1956–57 European Cup

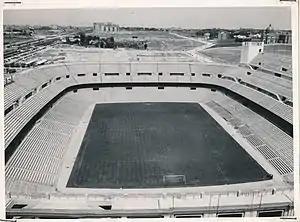
Santiago Bernabéu in Madrid hosted the final.

The 1956–57 European Cup was the second season of the European Cup, Europe's premier club football tournament. The competition was won for the second time by Real Madrid, who beat Fiorentina 2–0 in the final at the Santiago Bernabéu, Madrid, on 30 May 1957.